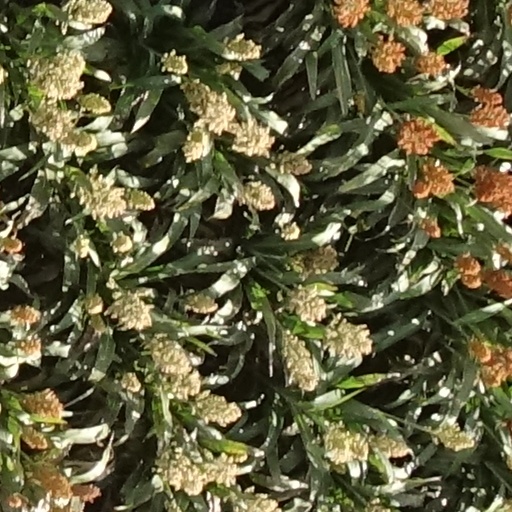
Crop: sorghum